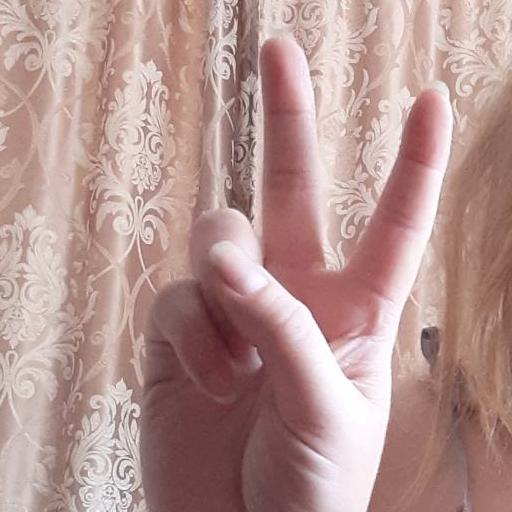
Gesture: peace